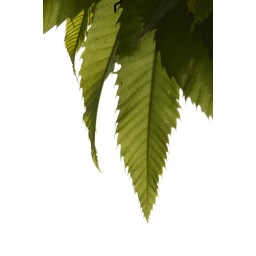
Leaves against a white sky